Tatyana Afanasyeva-Ehrenfest

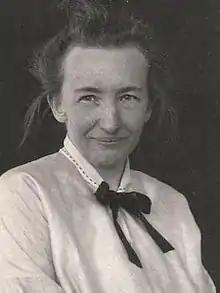
Tatyana Afanasyeva c. 1910

Tatyana Alexeyevna Afanasyeva-Ehrenfest (19 November 1876 – 14 April 1964) was a Russian-Dutch mathematician and physicist who made contributions to the fields of statistical mechanics and statistical thermodynamics with her husband Paul Ehrenfest.